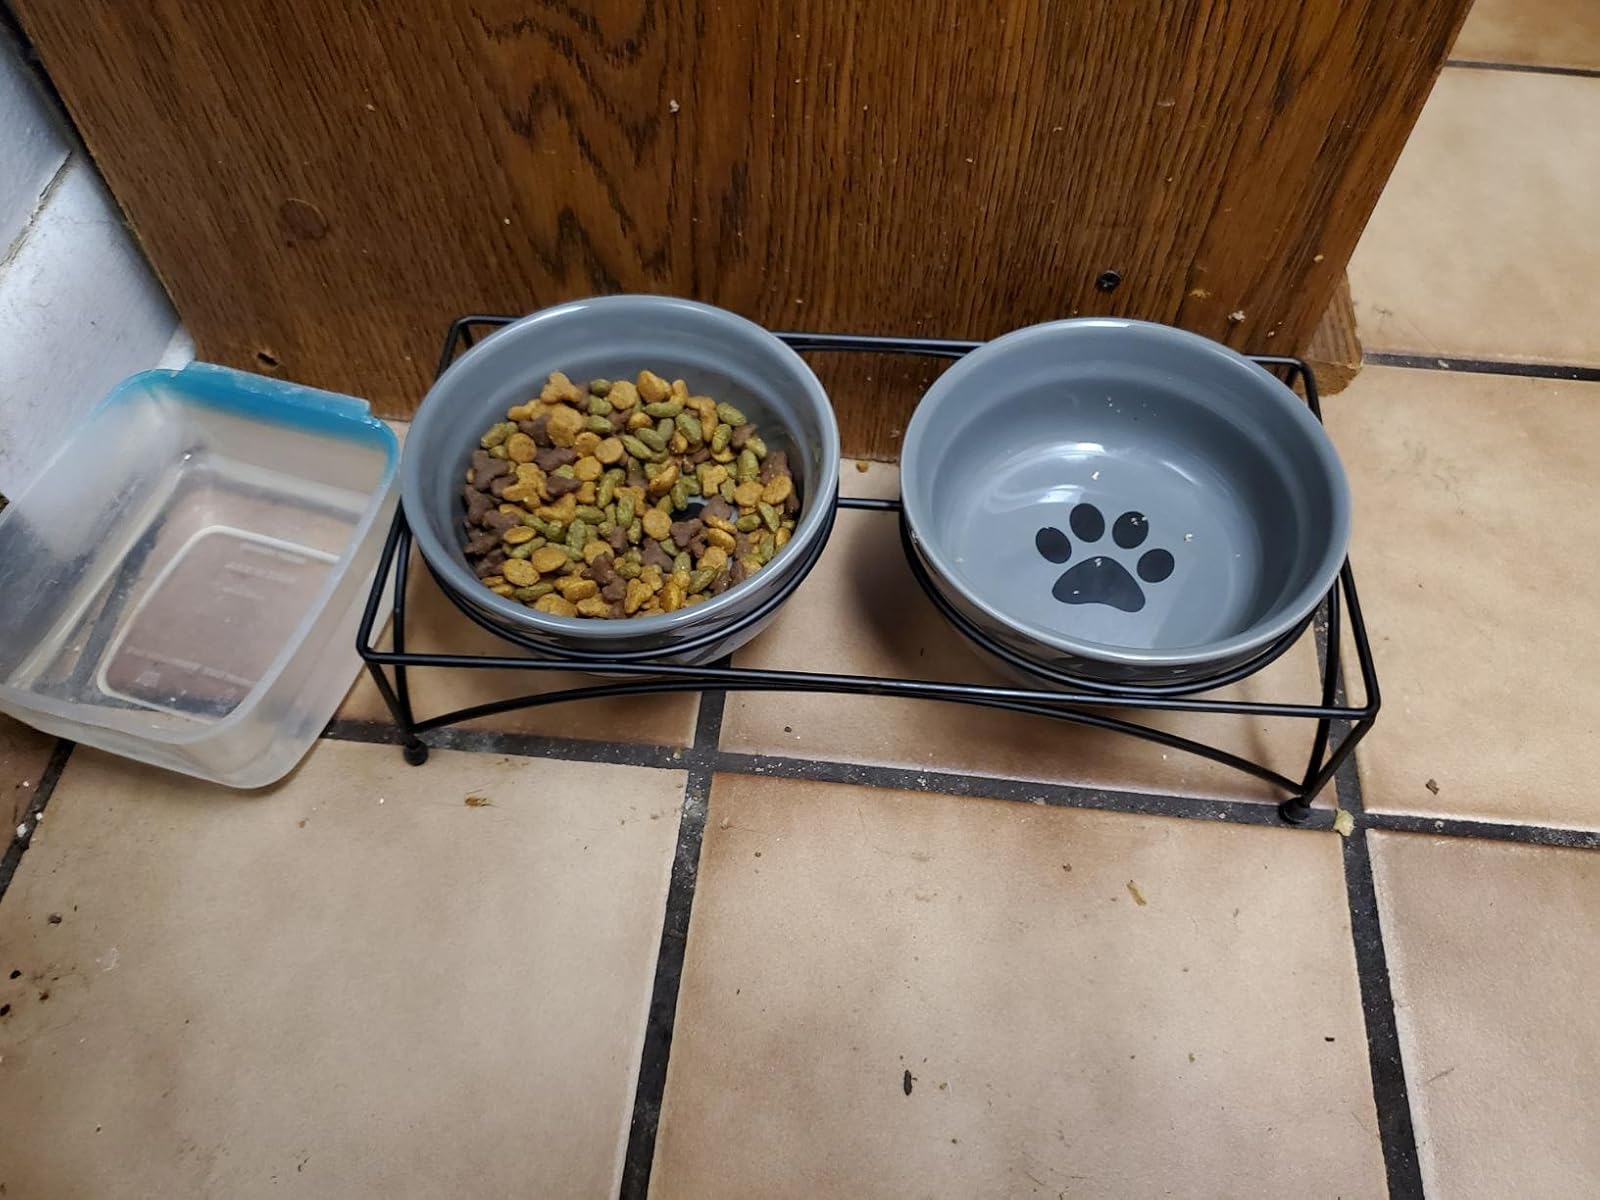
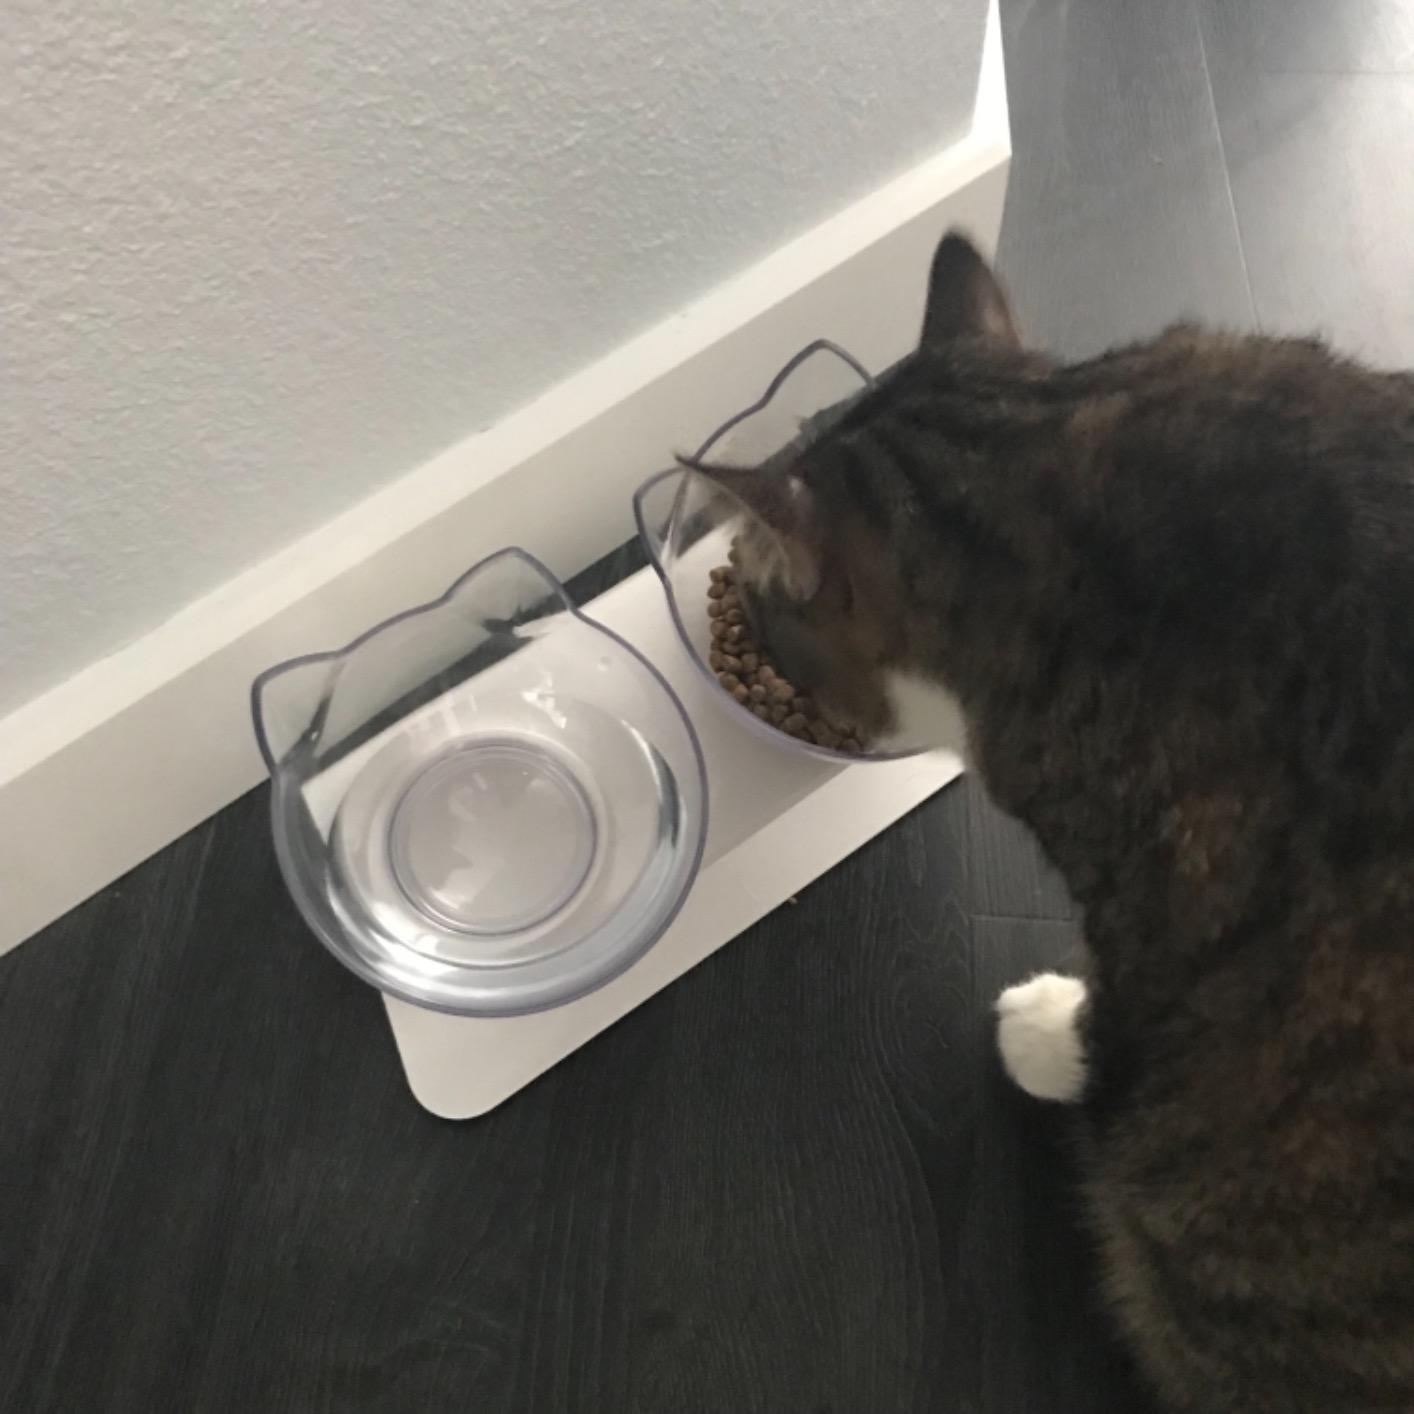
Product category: items_bowl
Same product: no